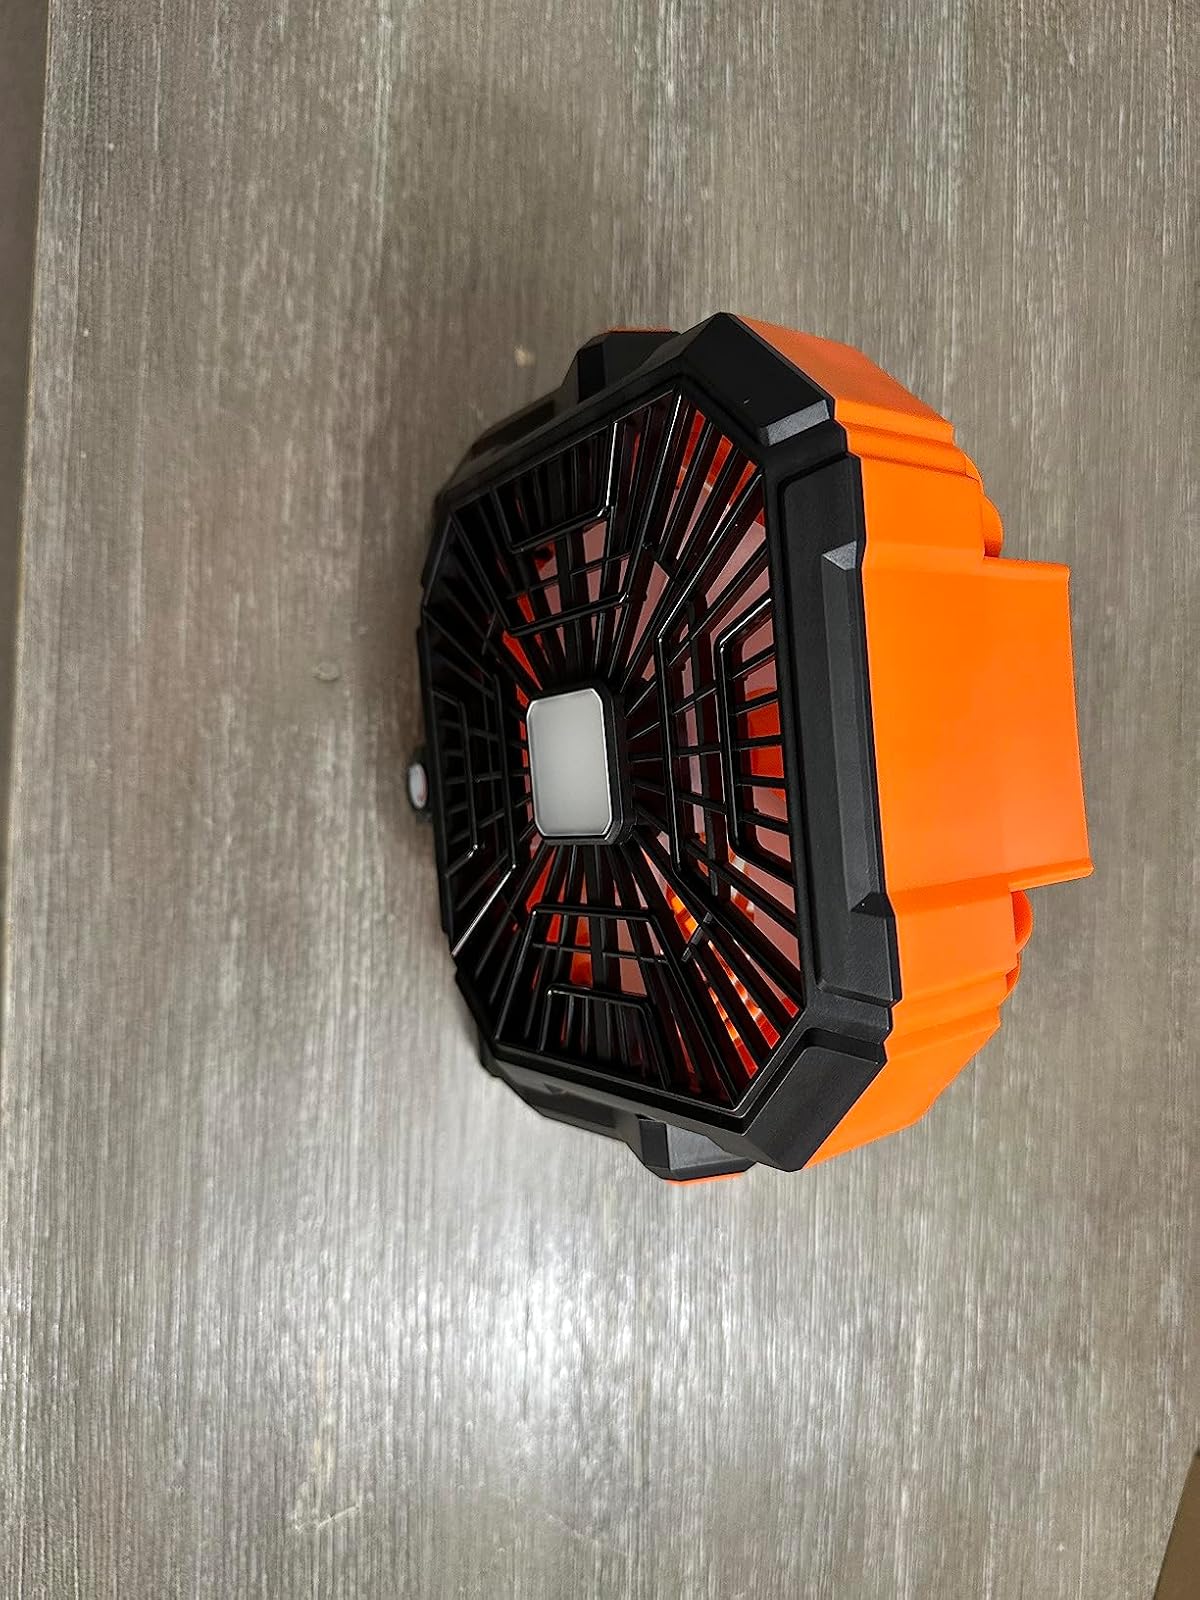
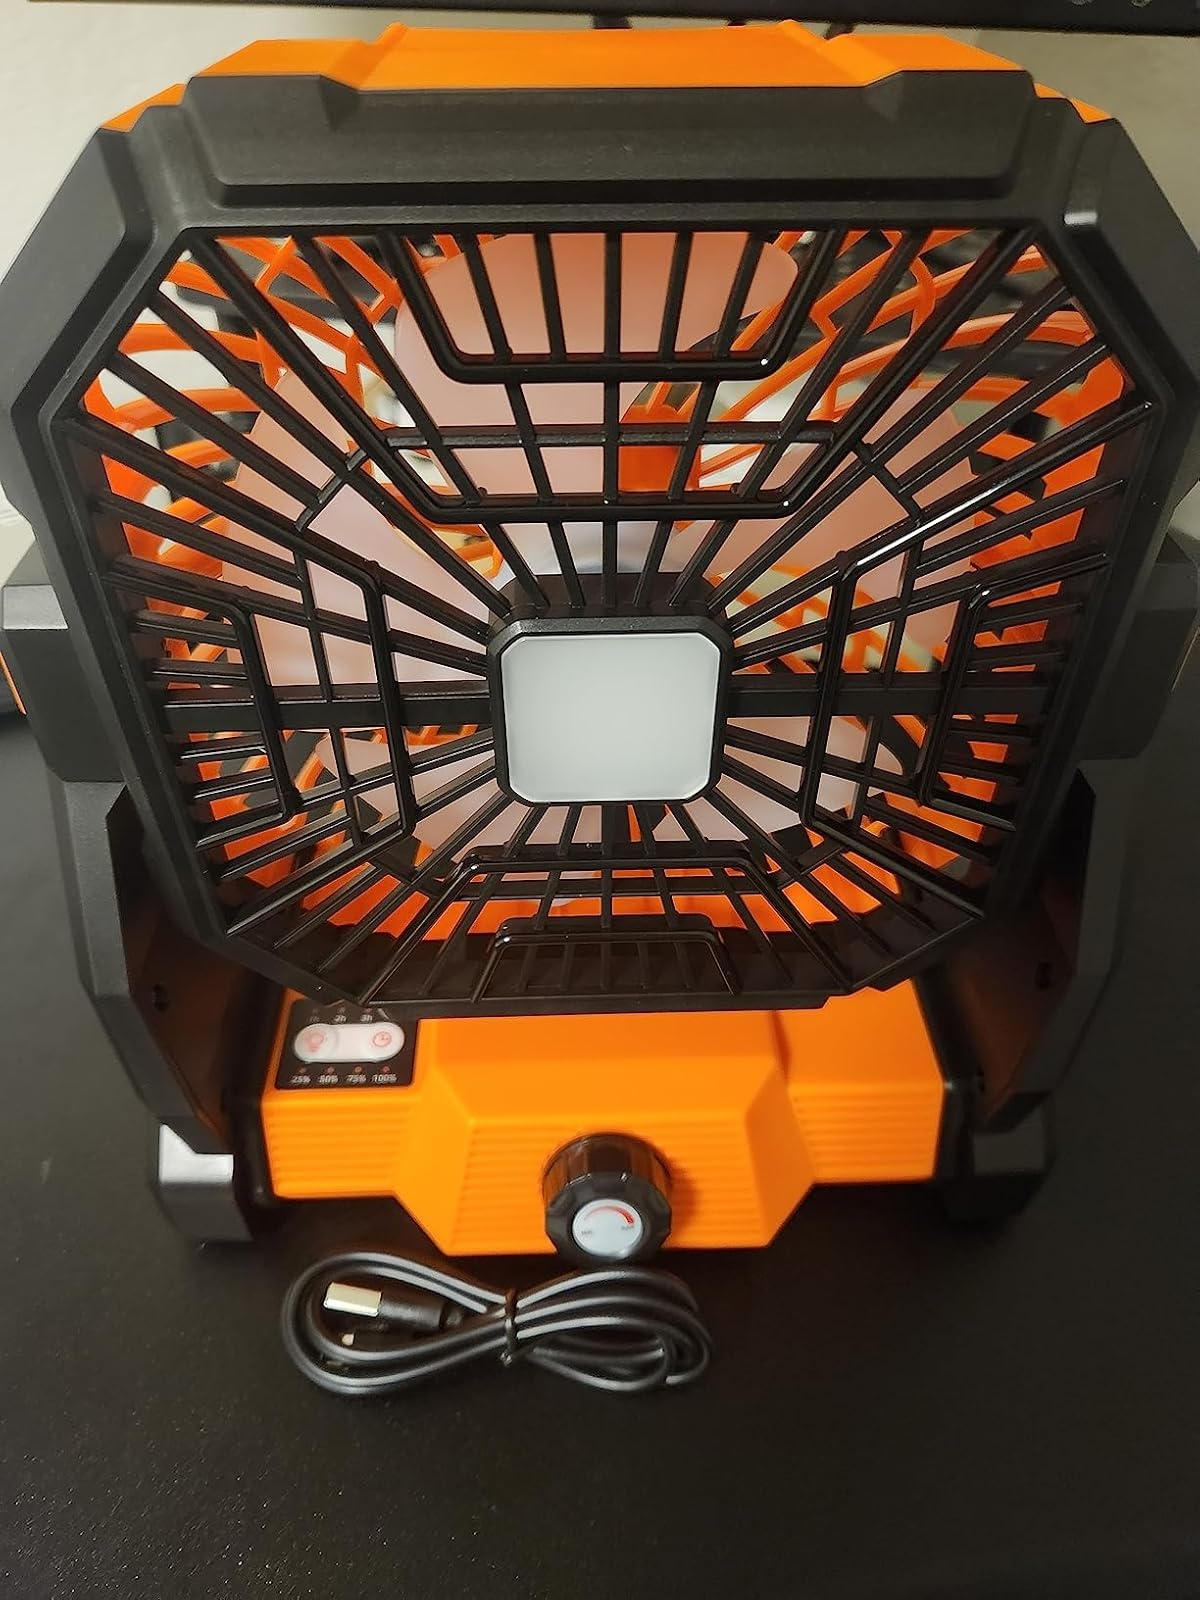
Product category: lantern
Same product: yes